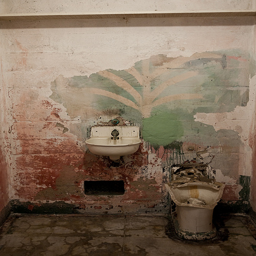
A bathroom that appears to be very dirty, with a broken toilet and miscellaneous painting on the wall.
The decrepit bathroom includes a sink and a bathroom.
A white sink mounted to the side of a white wall.
a white sink in a dirty looking bathroom
A bathroom in disrepair and covered in graffiti.